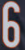
Number: 6